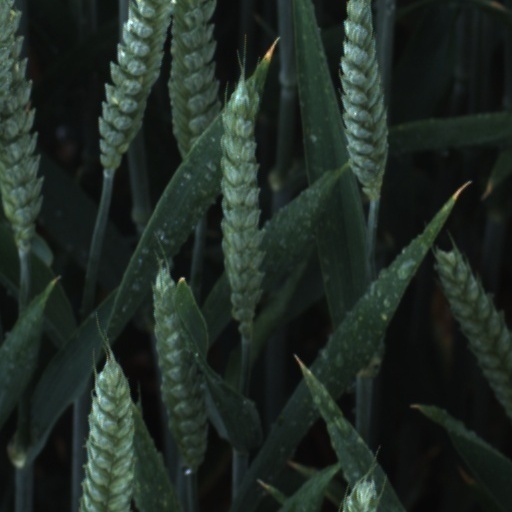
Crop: wheat